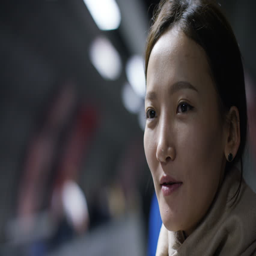
film format close up of a young woman 's smiling face as she travels on a moving sidewalk , in slow motion